Joan-Josep Tharrats

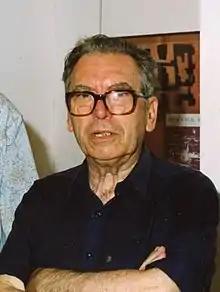

Joan-Josep Tharrats i Vidal (5 March 1918 in Girona – 4 July 2001 in Barcelona) was a Catalan painter, art theorist and publisher.